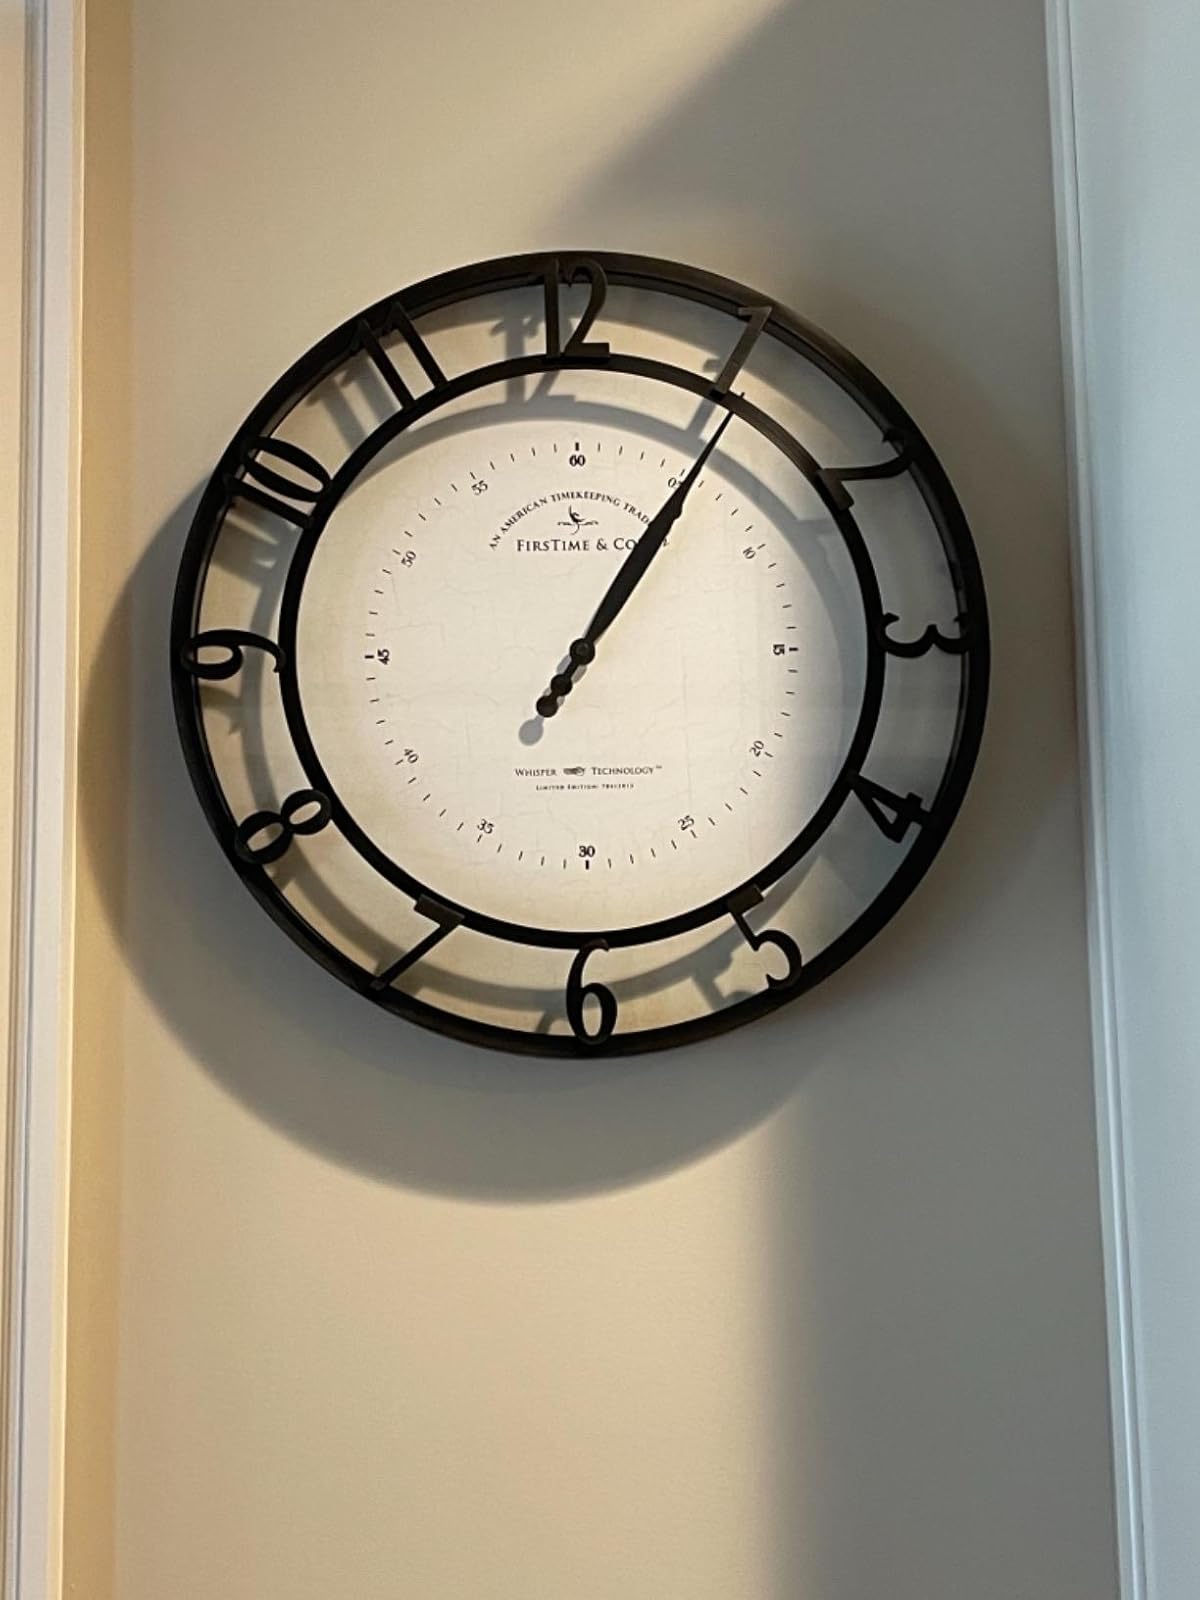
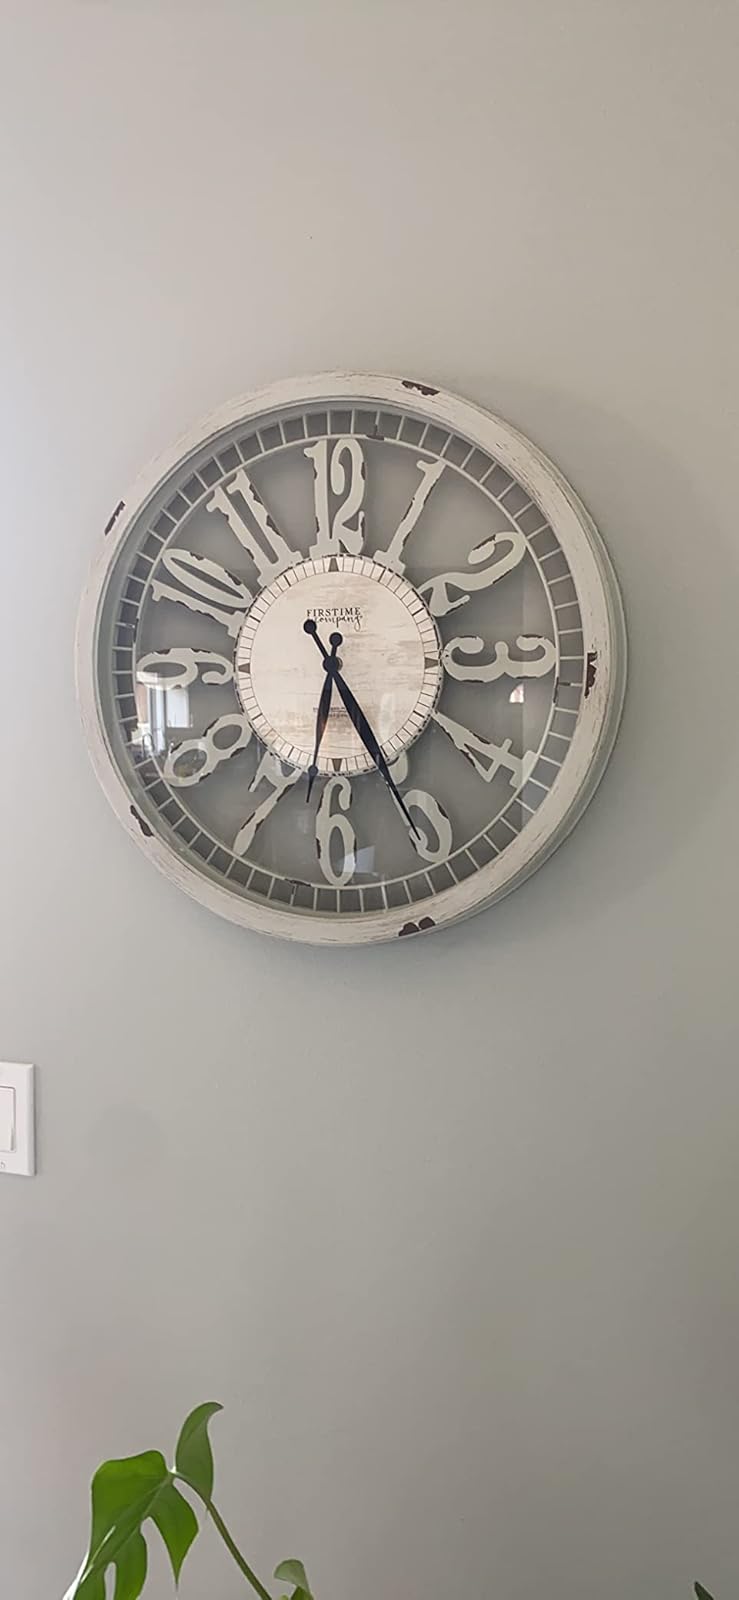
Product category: clock
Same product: no